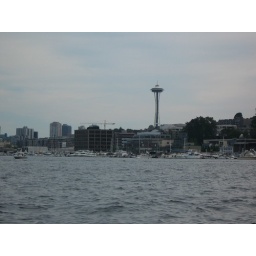
View from a duck in the water